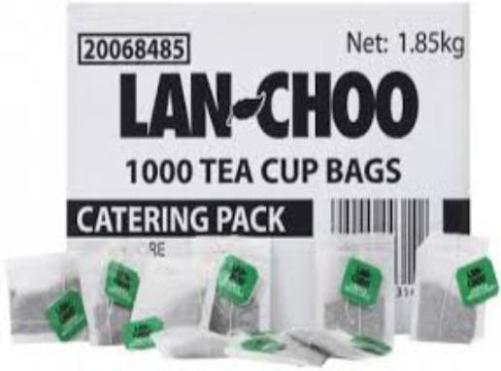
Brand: lan-choo
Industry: Food